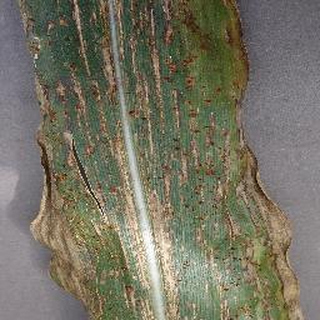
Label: corn_cercospora_leaf_spot